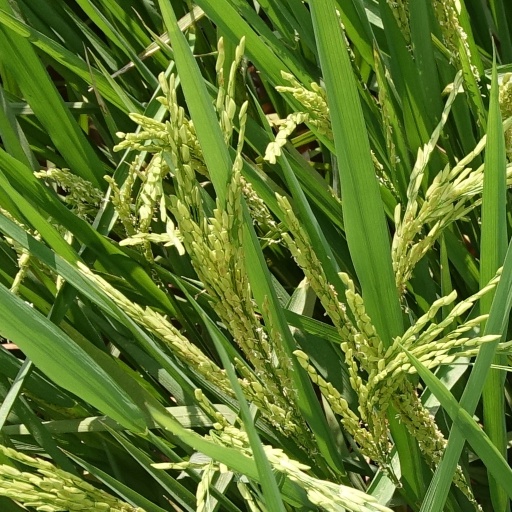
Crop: rice